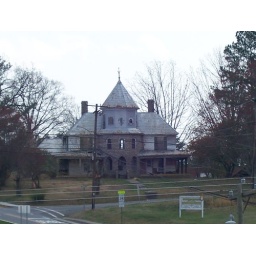
Cool house on the hill in Glen Alpine